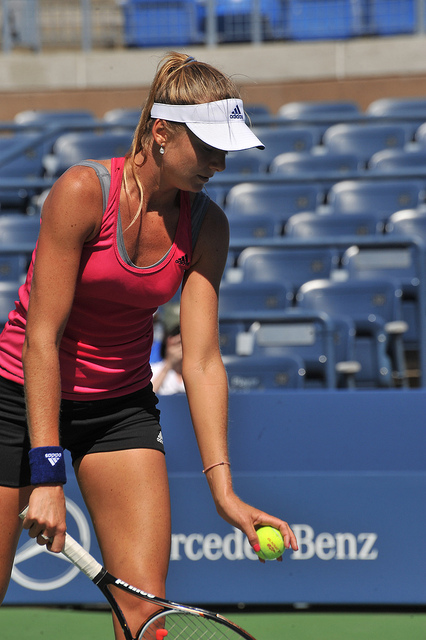
một nữ vận động viên tennis đang chuẩn bị giao bóng